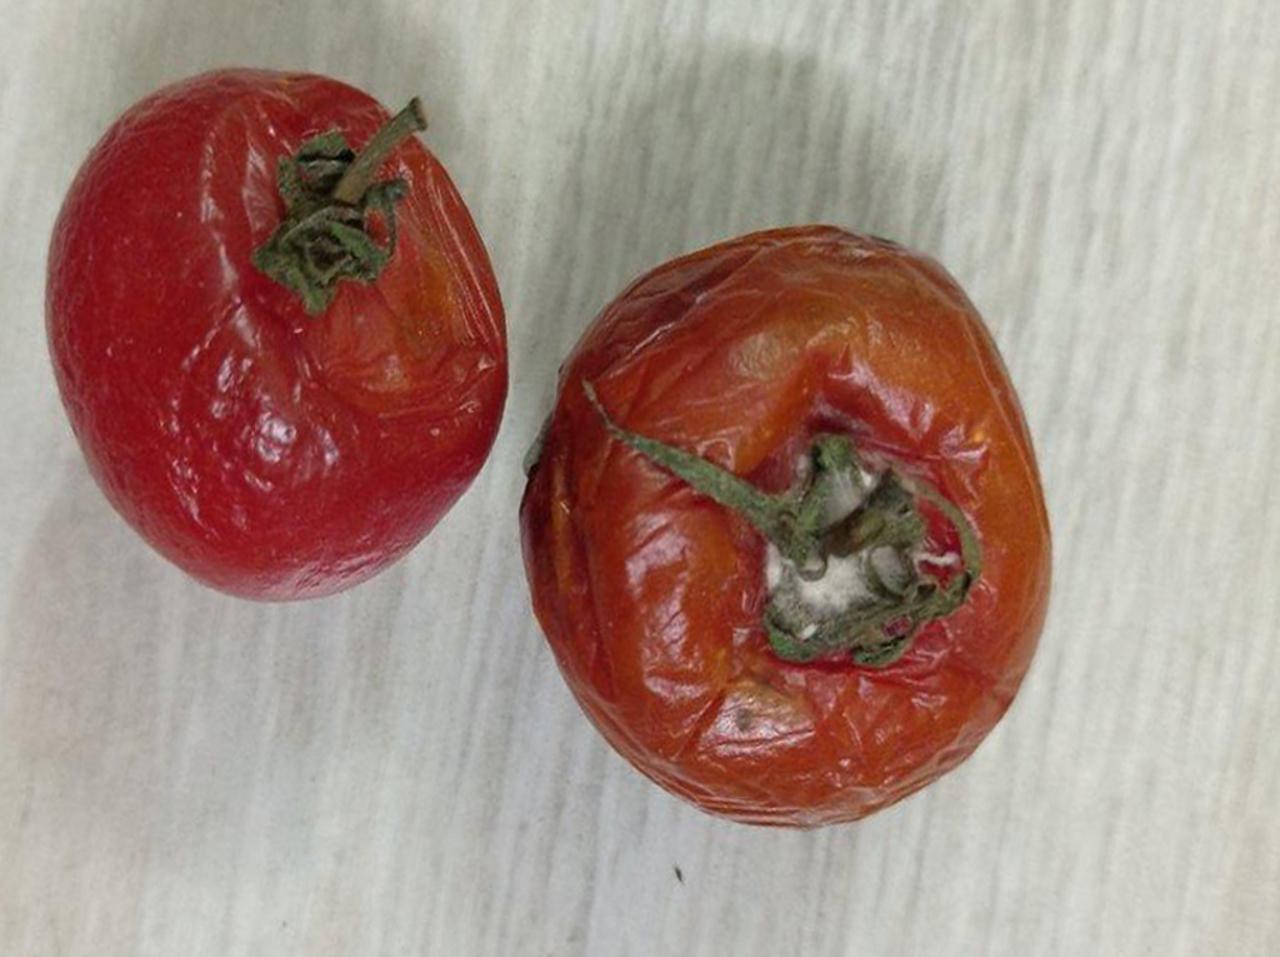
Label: Rotten